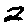
Label: 2